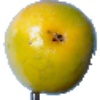
Label: Maracuja 1